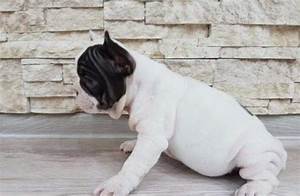
Label: cane